Describe the emotion expressed in this image:  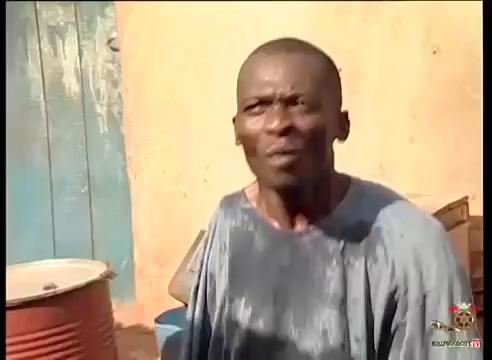
This person displays Pain, valence and arousal with low intensity.